Dwyane Wade

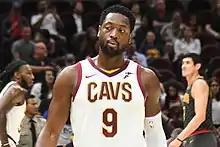
Wade in 2017

During the off-season, the Miami-Dade County commission renamed the area "Miami-Wade County" from July 1 to 7, a week that coincided with the start of free agency, intended to help convince Wade to stay with the Heat. On July 7, it was announced that Wade would re-sign with Miami on a 6-year, $107.5 million contract, along with Toronto Raptors star Chris Bosh. The following day, LeBron James announced he would join the Heat.